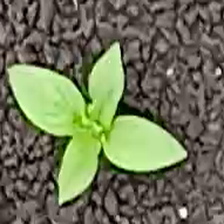
Weed species: Kena_(Commplina_benghalensio)